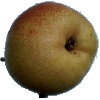
Label: Pear Forelle 1